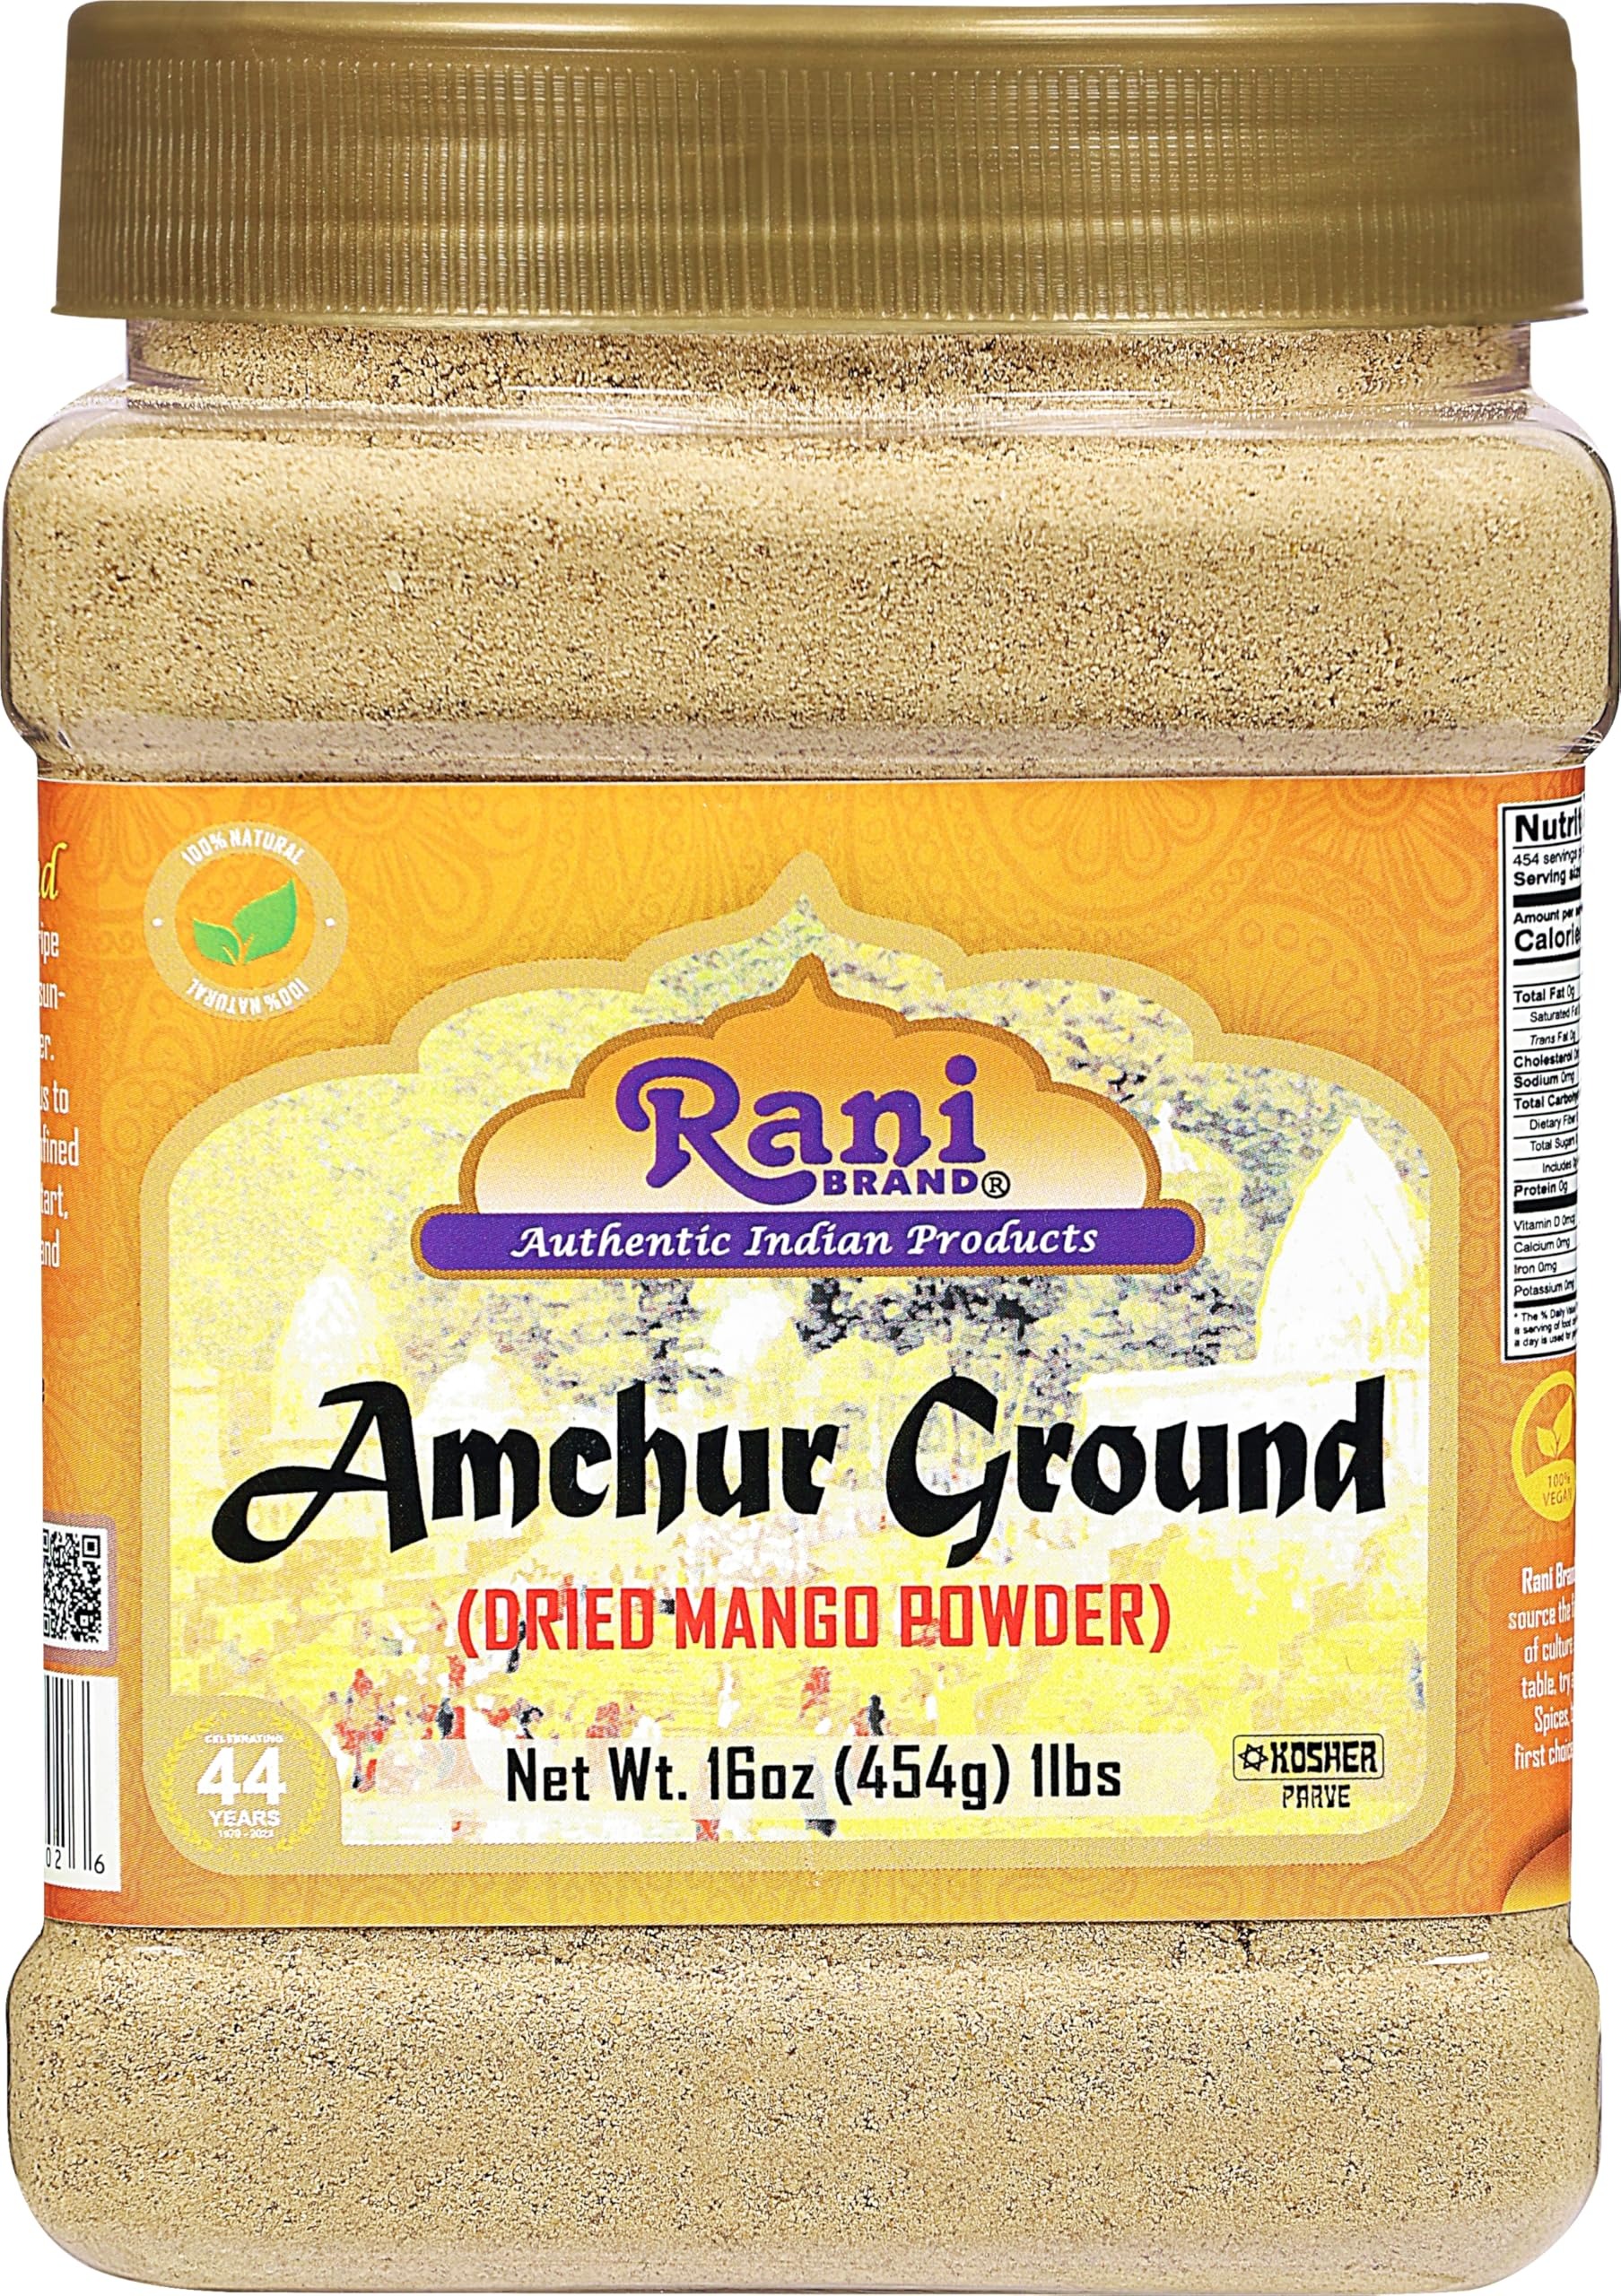
Item Name: Rani Amchur (Mango) Ground Powder Spice 16oz (1lb) 454g PET Jar ~ All Natural, Indian Origin | No Color | Gluten Friendly | Vegan | NON-GMO | Kosher | No Salt or fillers
Bullet Point 1: Special Note: Our spices do not have anti-caking or anti clumping agents or other harmful additives, hence with a sticky product like our mango powder, natural clumping will occur. This does not indicate that the product is old or bad, just all natural!
Bullet Point 2: 🥭You'll LOVE our Amchur Ground by Rani Brand--Here's Why:
Bullet Point 3: 🥭Now KOSHER! 100% Natural, No preservatives or Fillers, All Natural, Non-GMO, Gluten Friendly, PREMIUM Gourmet Food Grade Spice.
Bullet Point 4: 🥭Packed in a no barrier Plastic Jar, let us tell you how important that is when handling Indian Spices!
Bullet Point 5: 🥭Net Wt. 16oz (454gms), Authentic Indian Product, Alternate Names: Dry Mango Powder
Product Description: Amchur powder is made form unripe mangoes which have been sliced, sun-dried and then ground into powder. Mangoes themselves are indigenous to India and Malaysia. This spice is confined chiefly to Indian cuisine. It adds a tart, sour flavor to curries, chutneys and vegetable dishes.
Value: 16.0
Unit: Ounce

Price: 18.99